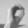
ASL letter: O